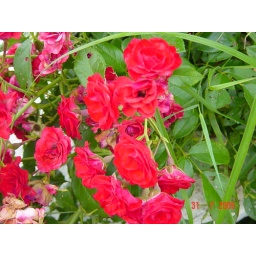
Tiny beach roses in brilliant red, by the little community putting green